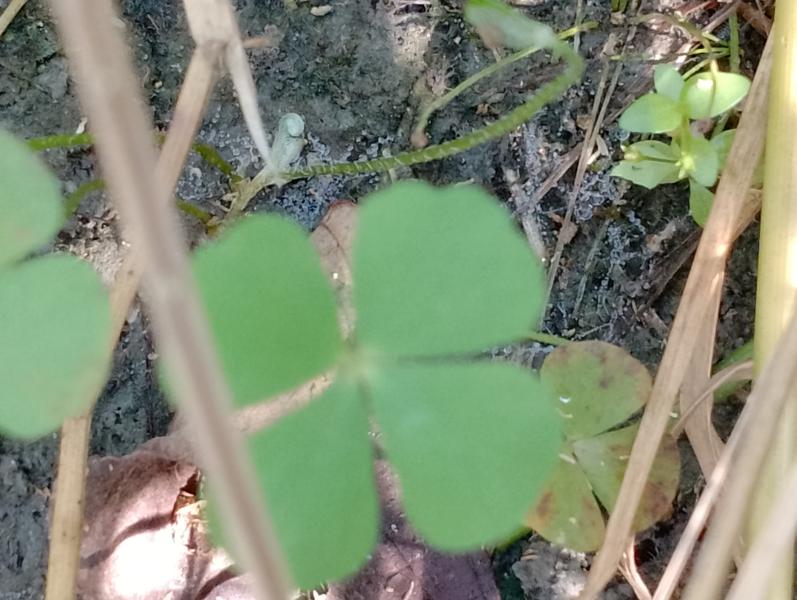
Weed species: Marsilea minuta